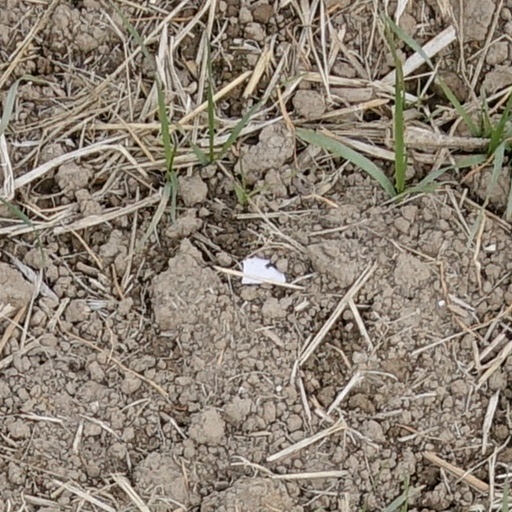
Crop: wheat